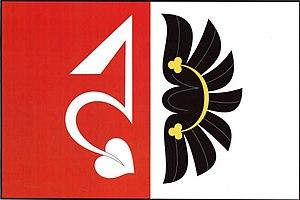
Zahrádka est une commune du district de Třebíč, dans la région de Vysočina, en République tchèque. Sa population s'élevait à 141 habitants en 2019.